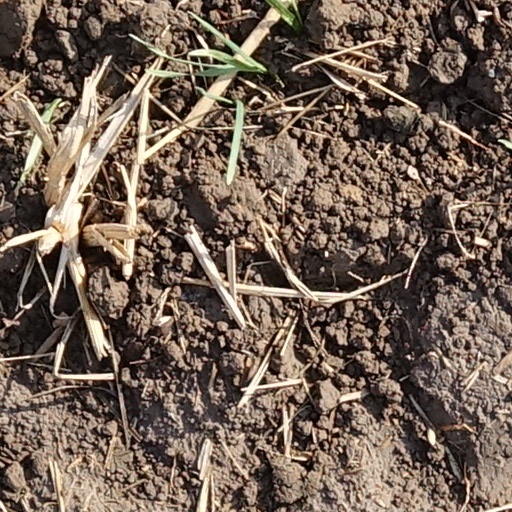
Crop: wheat